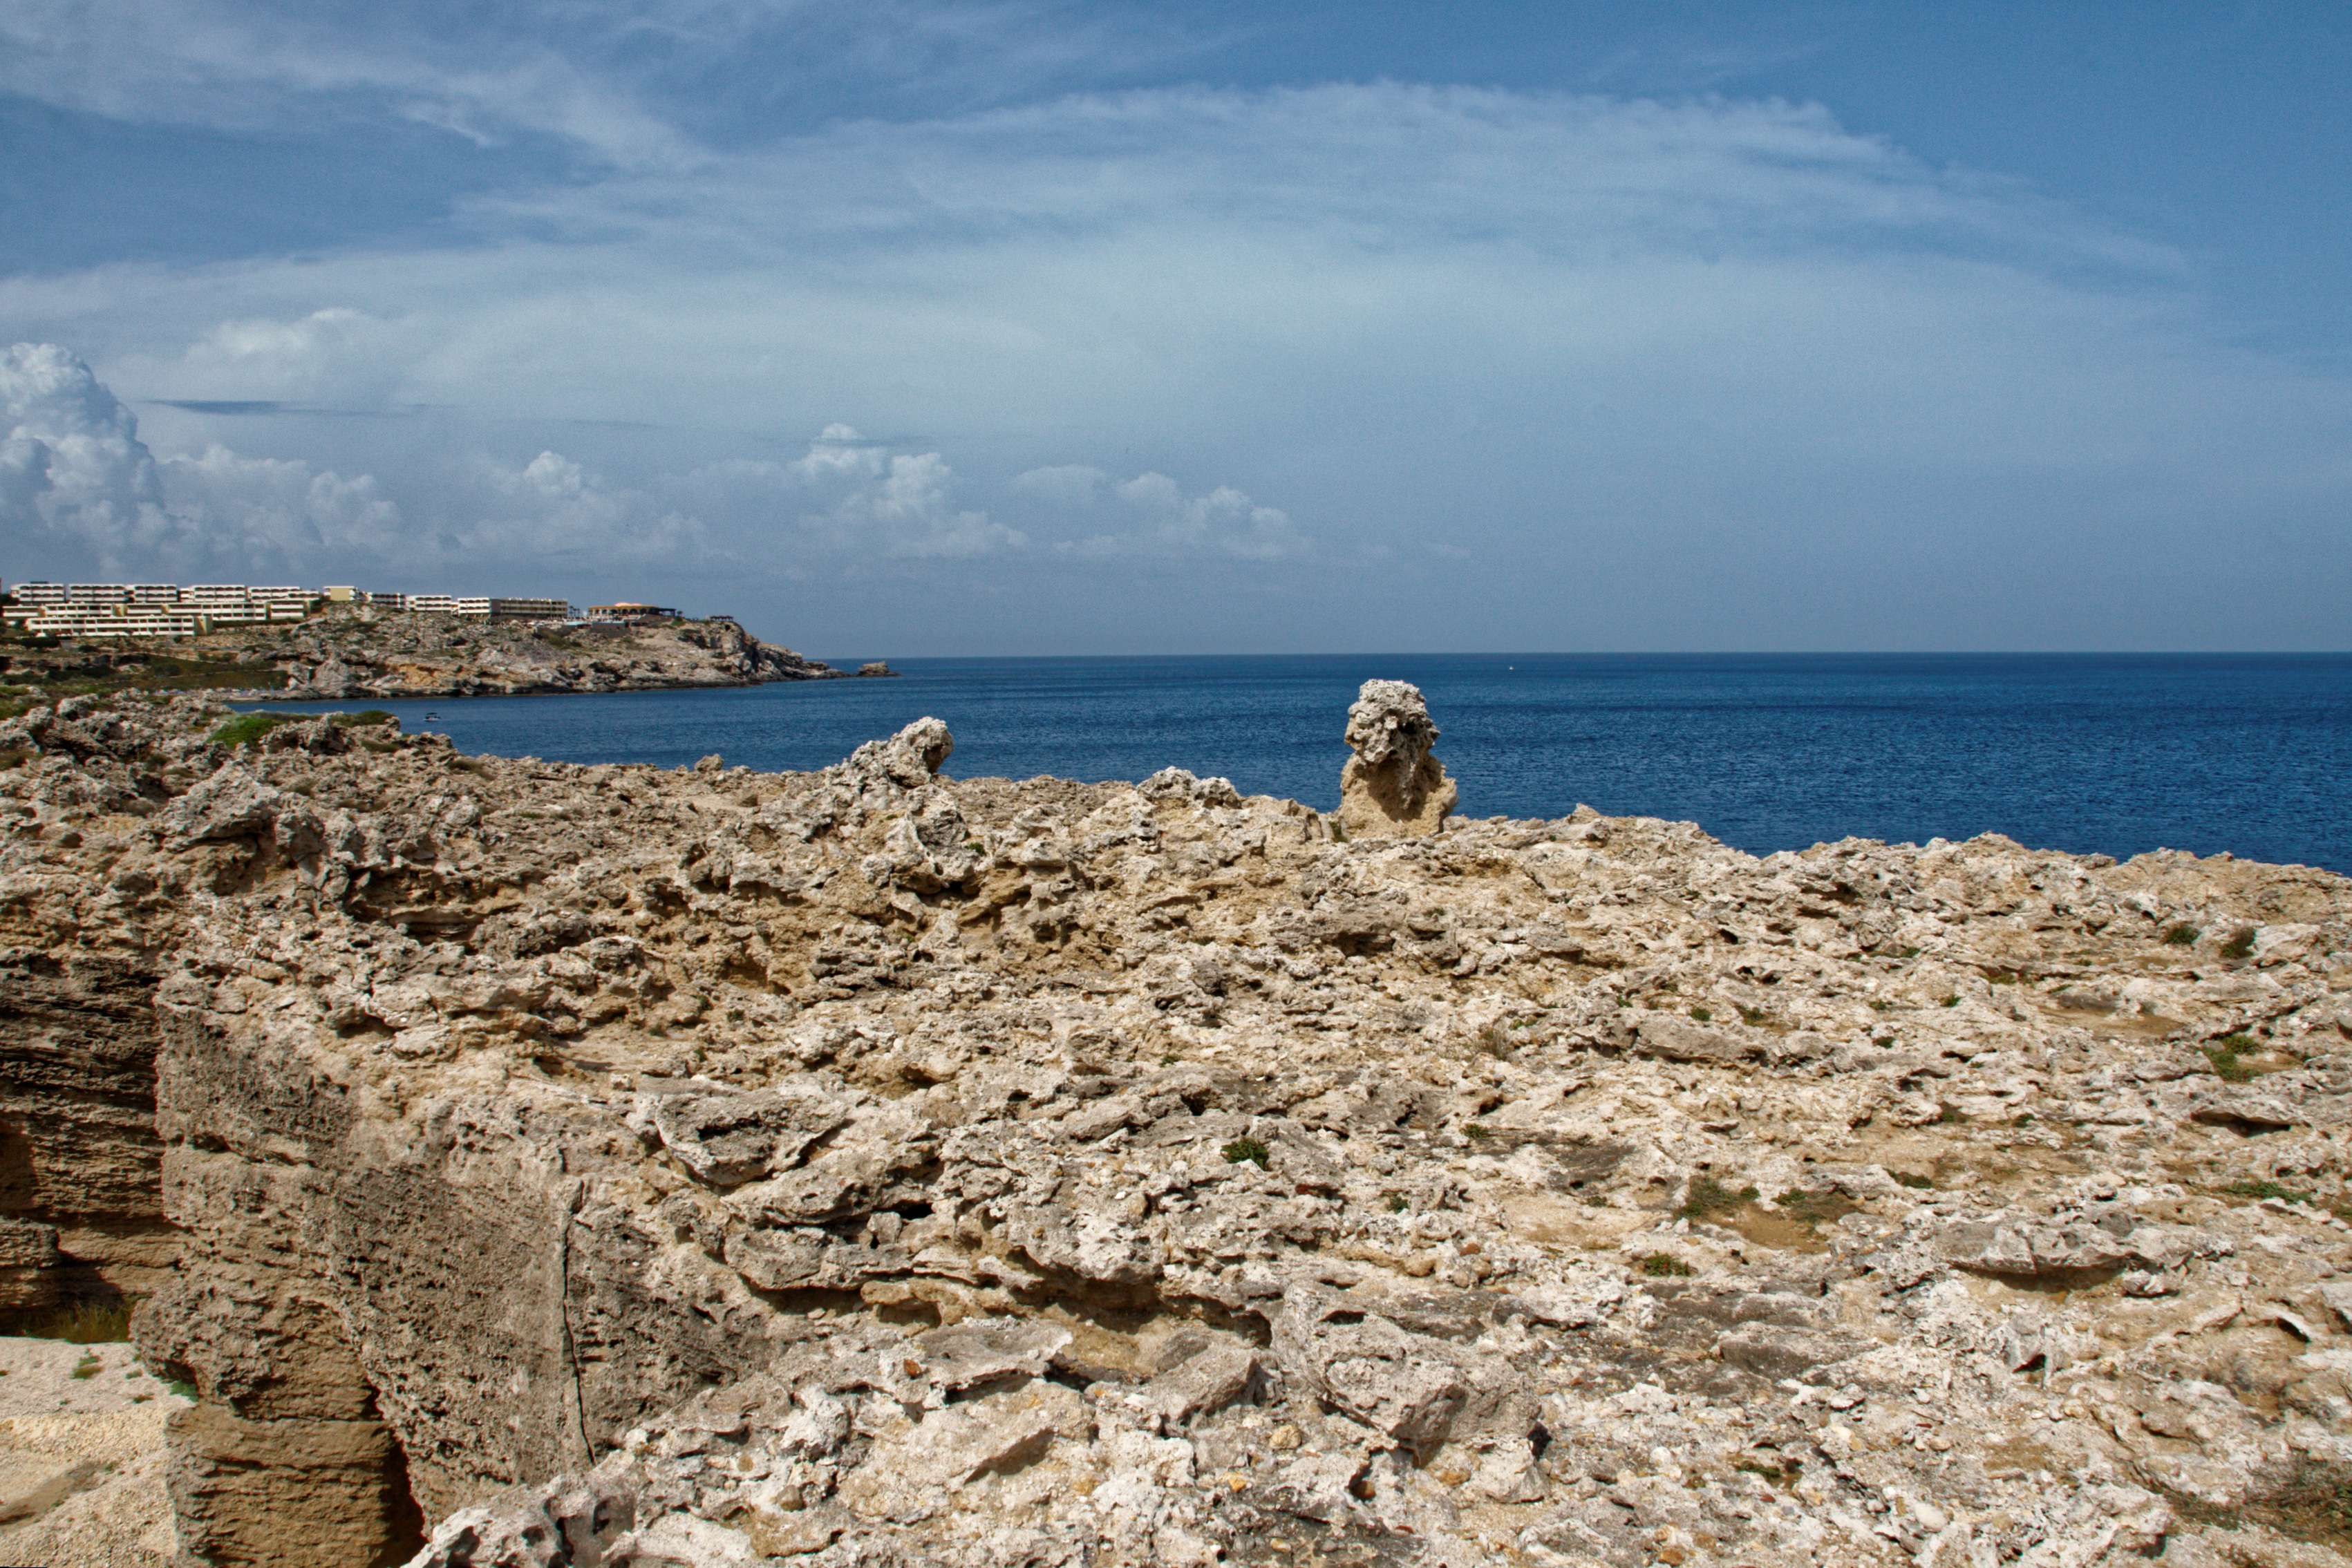
beach, sea, coast, water, sand, rock, ocean, horizon, sky, shore, stone, vacation, cliff, cove, tower, bay, terrain, body of water, geology, cliffs, greece, booked, cape, rhodes